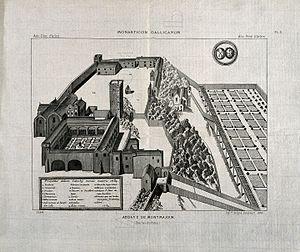
L'abbaye Saint-Pierre de Montmajour est une abbaye bénédictine fondée en 948 à environ quatre kilomètres au nord-est du centre historique d'Arles dans le département des Bouches-du-Rhône. Dès la fin du Xᵉ siècle elle devient l'une des abbayes les plus riches de Provence et le monastère se développe, entre le XIᵉ siècle et le début du XVIIIᵉ siècle, par la construction d'une série de bâtiments religieux et militaires. Abandonné à la fin du XVIIIᵉ siècle, puis fortement dégradé après la Révolution, cet ensemble architectural fait l’objet d’un classement au titre des monuments historiques par la liste de 1840, les bâtiments annexes étant classés en 1921.